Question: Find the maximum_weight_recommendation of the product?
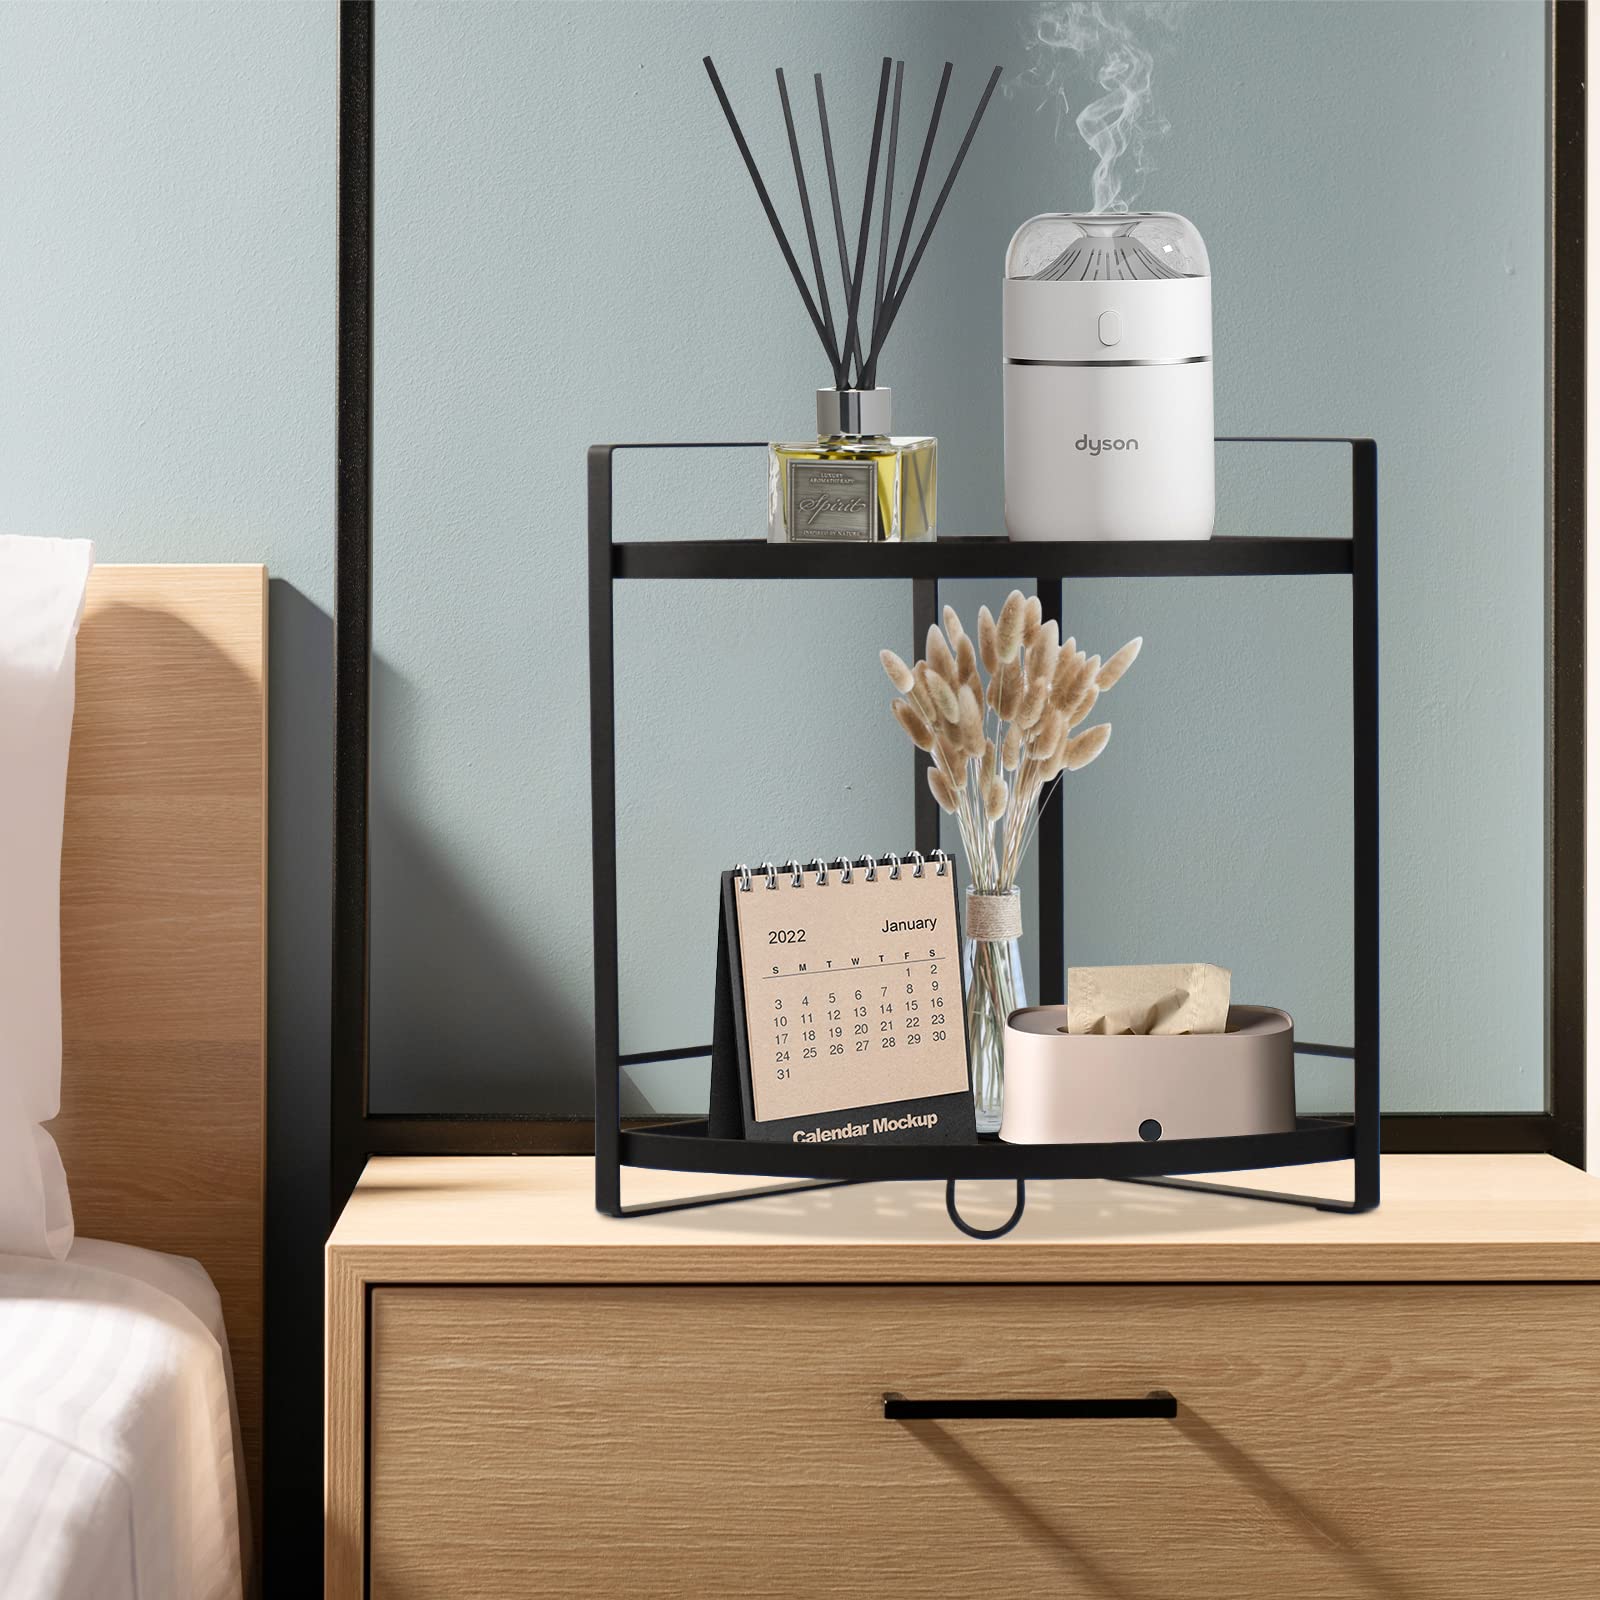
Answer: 7.0 ton